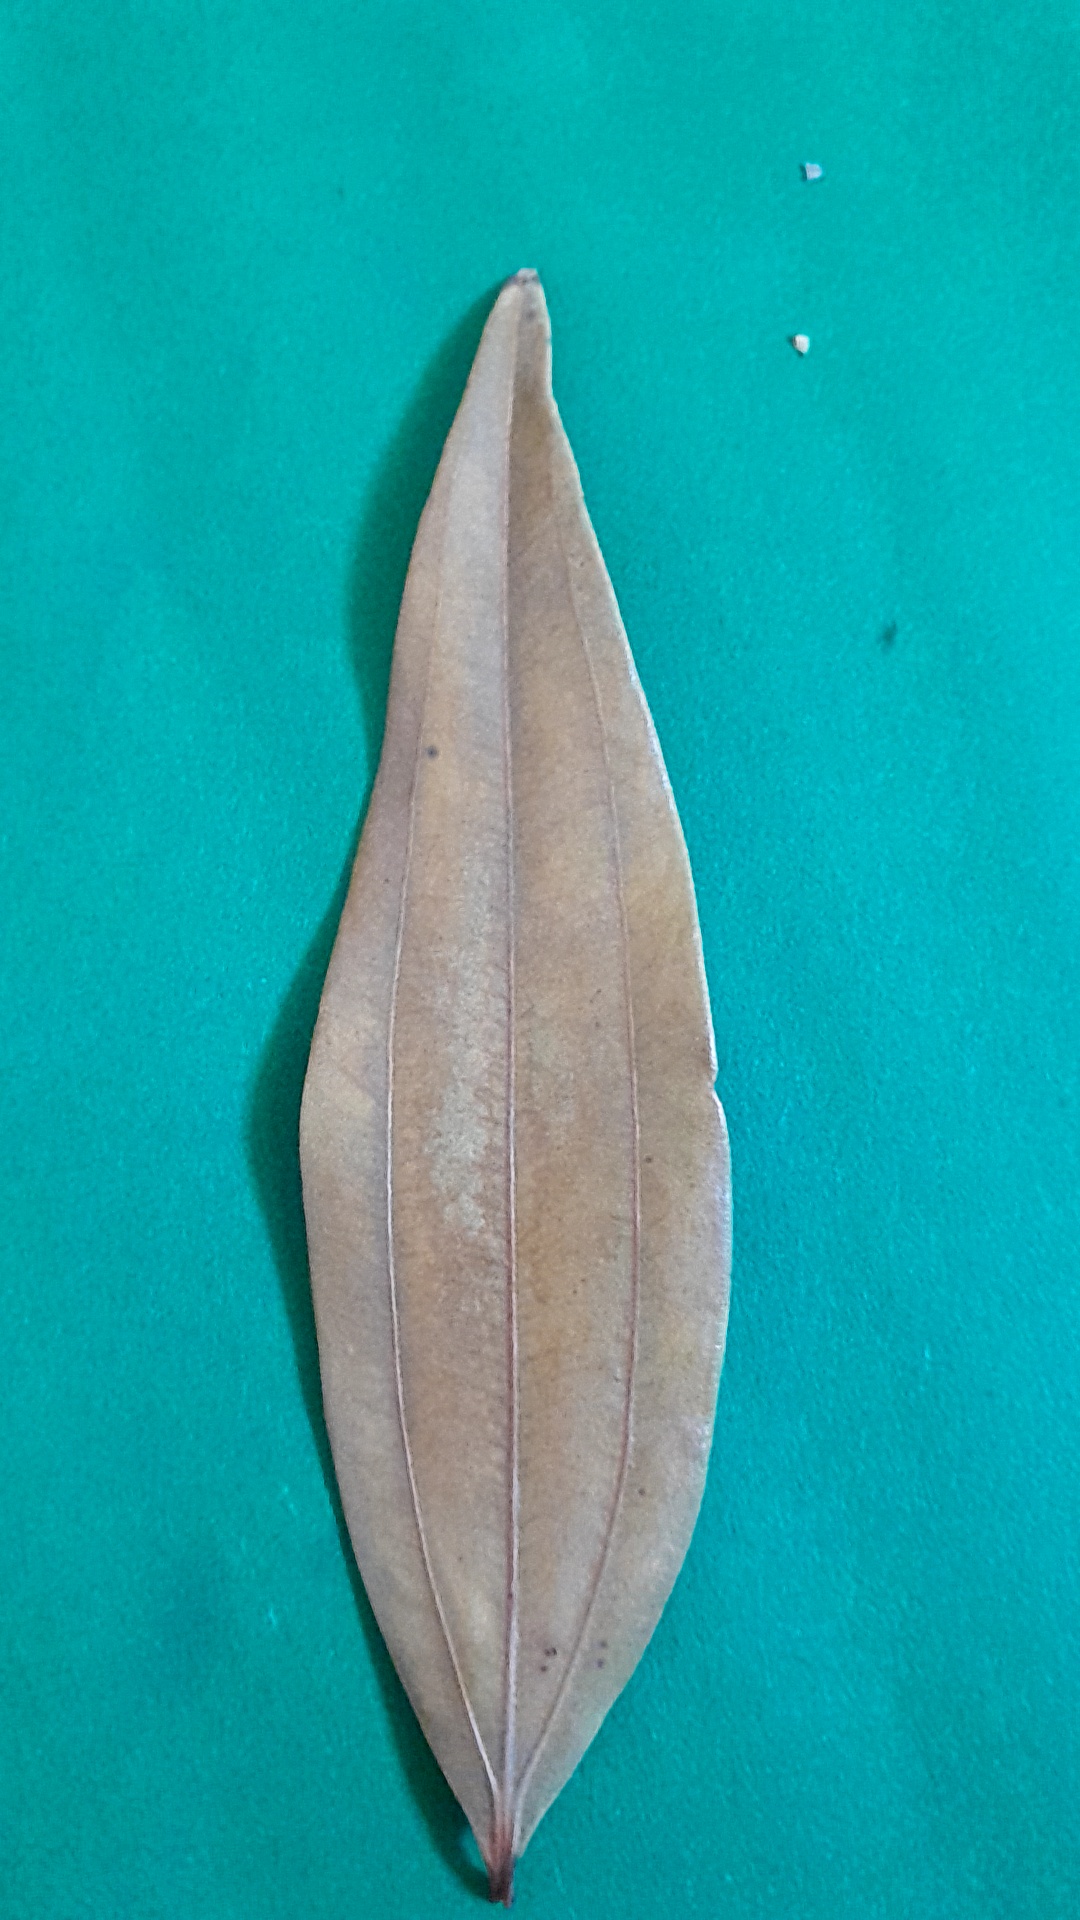
Label: Dry Leaf